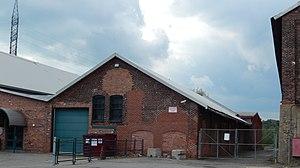
Bâtiment AL-11 de l'ancienne aluminerie de Shawinigan.
L'ancienne aluminerie de Shawinigan est une ancienne usine d'électrométallurgie située à Shawinigan au Québec. Elle comprend 12 bâtiments industriels et administratifs construits entre 1900 et 1927, situés sur un plateau surplombant la rivière Saint-Maurice, à proximité du complexe hydroélectrique de Shawinigan.